Clef

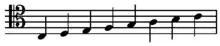
C major scale, tenor clef.

A C-clef on the fourth line of the staff is called tenor clef. It is used for the viola da gamba (rarely, and mostly in German scores; otherwise the alto clef is used) and for upper ranges of bass-clef instruments such as the bassoon, cello, euphonium, double bass, and tenor trombone. Treble clef may also be used for the upper extremes of these bass-clef instruments. Tenor violin parts were also written in this clef (see e.g. Giovanni Battista Vitali's Op. 11). It was used by the tenor part in vocal music but its use has been largely supplanted either with an octave version of the treble clef or with bass clef when tenor and bass parts are written on a single staff.